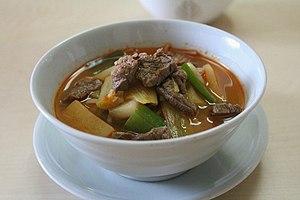
Guk, parfois connu sous le nom de tang, est une sorte de soupe coréenne. Le guk comme le tang sont deux types de soupes souvent confondus et considérés comme étant le même plat bien que le tang soit parfois moins liquide que le guk. C’est l’un des plats les plus basiques de la gastronomie Coréenne, accompagné avec du bap et du banchan. Sur une table classique coréenne, le guk est servi à droite du bap et à sa gauche le sujeo.